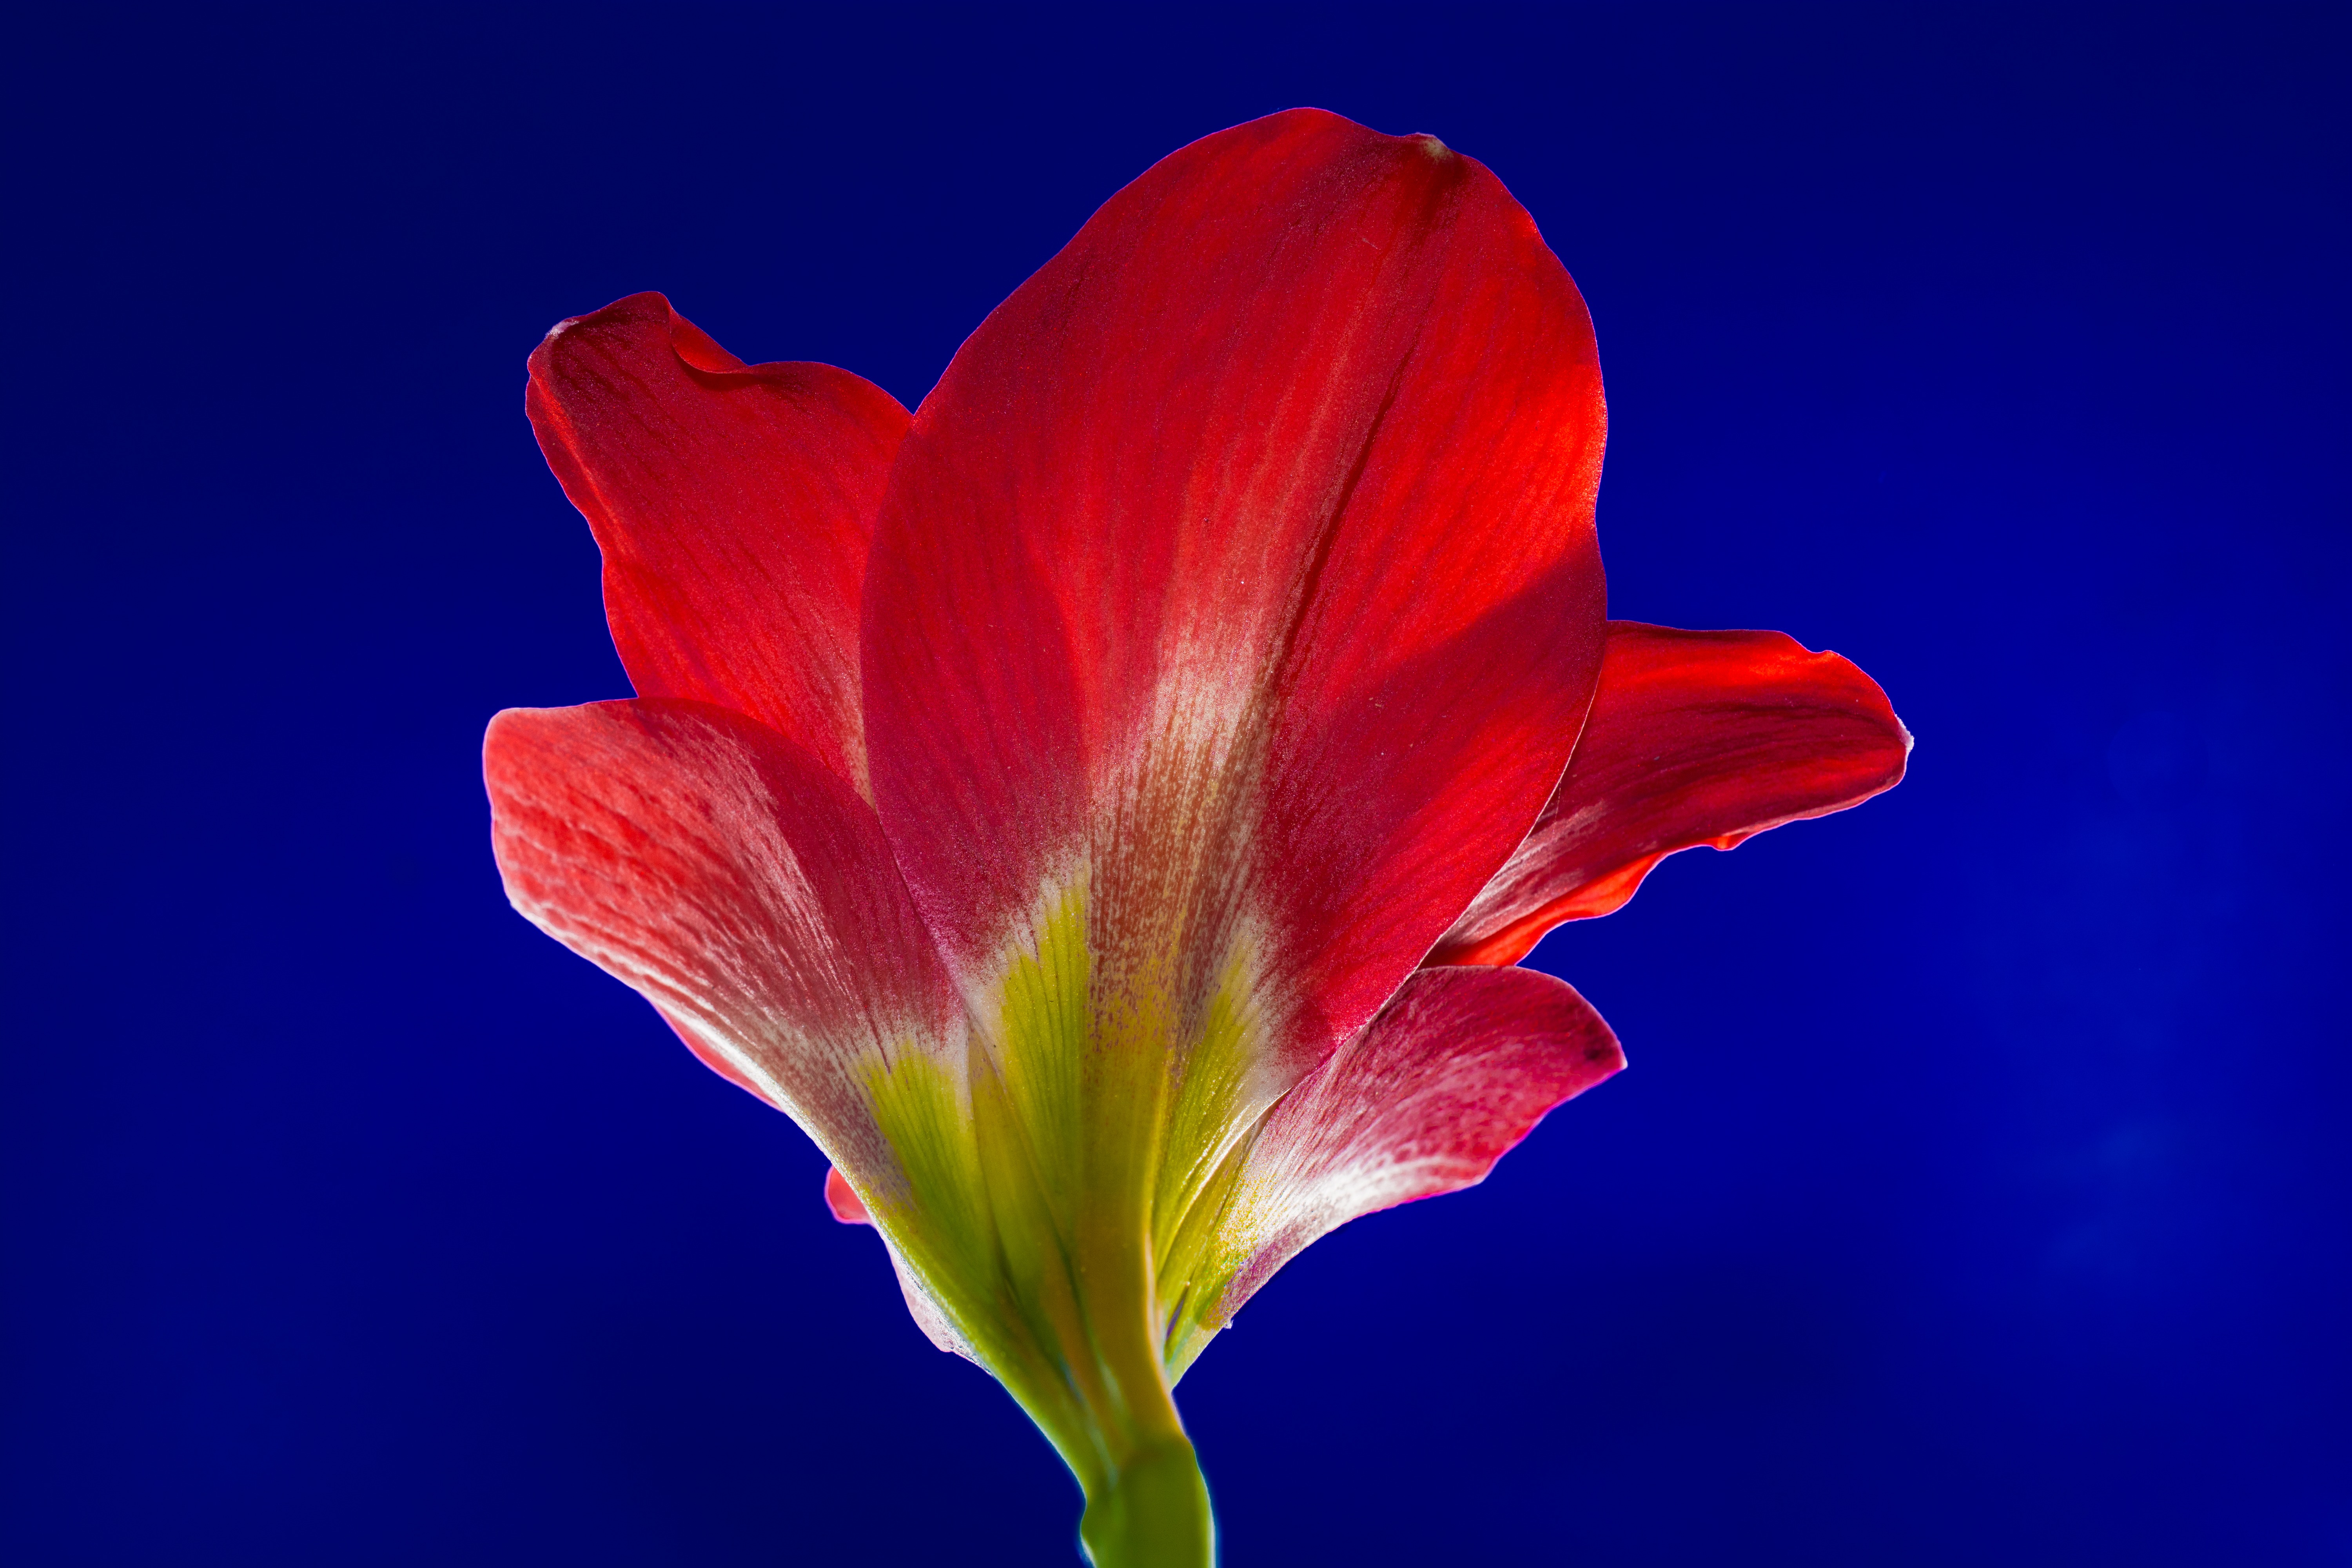
blossom, plant, flower, petal, bloom, tulip, red, flora, close up, lily, macro photography, flowering plant, plant stem, land plant, amaryllis belladonna